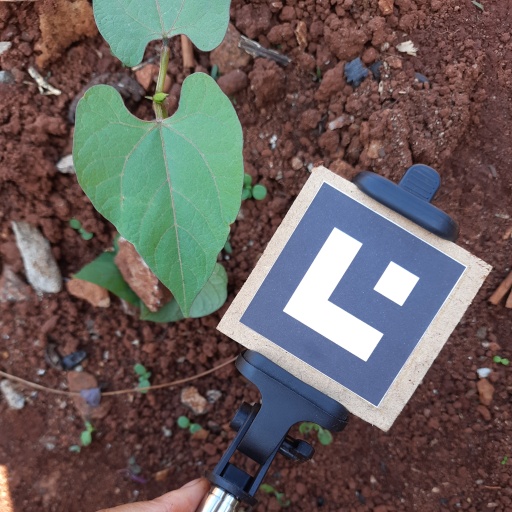
Observations: flat surface, eating holes in the edge, under shade